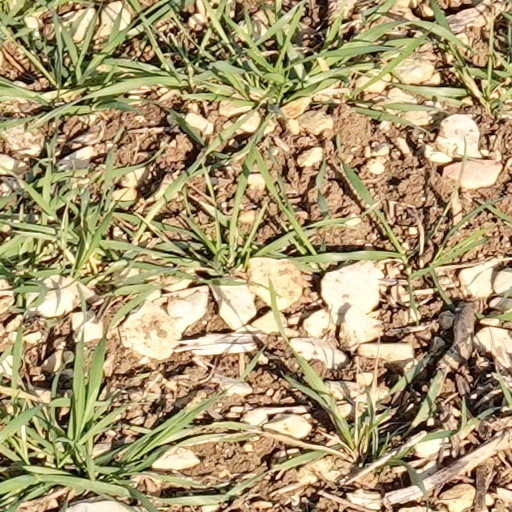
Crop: wheat